Royal Netherlands East Indies Army Air Force

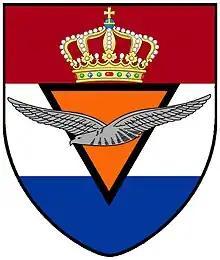

The Royal Netherlands East Indies Army Air Force (ML-KNIL) was the air arm of the Royal Netherlands East Indies Army in the Dutch East Indies (now Indonesia) from 1939 until 1950. It was an entirely separate organisation from the Royal Netherlands Air Force.